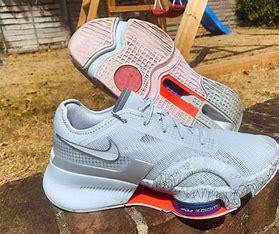
Brand: Nike
Model: Air Zoom Superrep 3